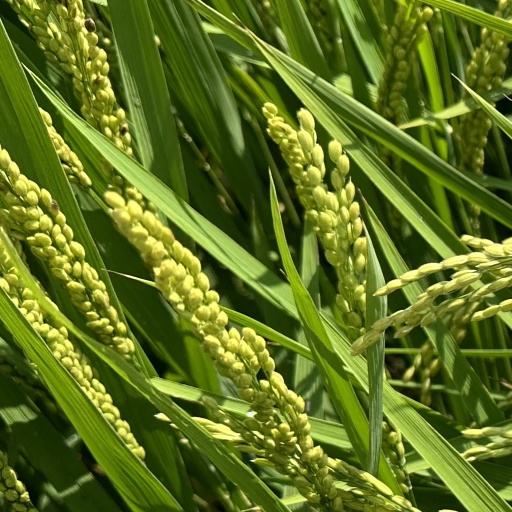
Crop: rice